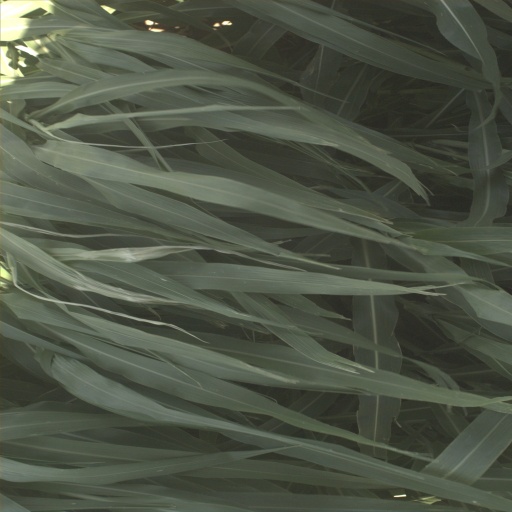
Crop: sorghum